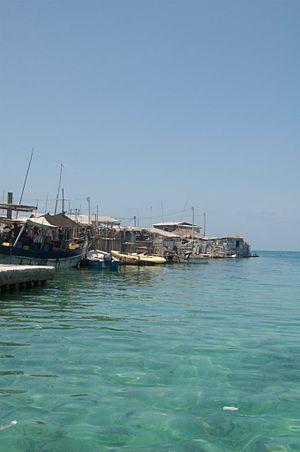
Santa Cruz del Islote est une île de Colombie située dans la mer des Caraïbes, au large de la côte du département de Sucre. Elle dépend juridiquement, avec les îles Tintipán, Mucura, Palma, Santa Cruz et Mangle, de l'archipel San Bernardo, du département de Bolívar.